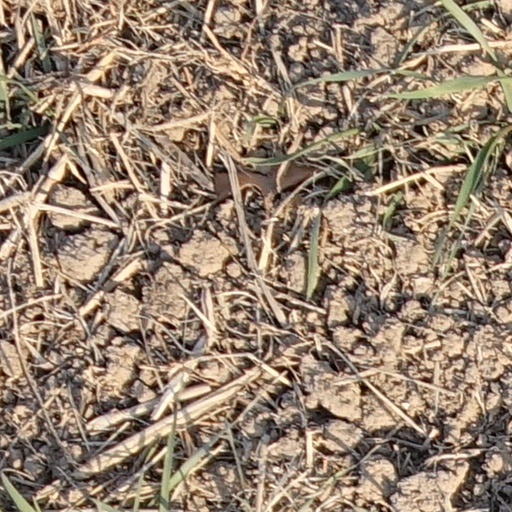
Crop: wheat